Second Swedish Crusade

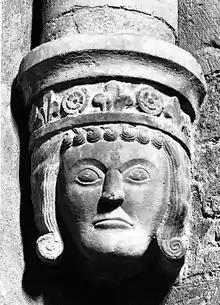
A sculpted head in Varnhem Church, identified as the likeness of Birger Jarl, leader of the Crusade

Sweden had held a foothold within Finland, specifically Finland Proper since the First Swedish Crusade. Swedish missionary attempts, possibly having been led by the bishop Thomas, were present within Tavastia in . The Tavastian uprising from 1236–1237 led to a justification for the Swedes to invade Tavastia, with Pope Gregory IX calling the Swedes to attack them.